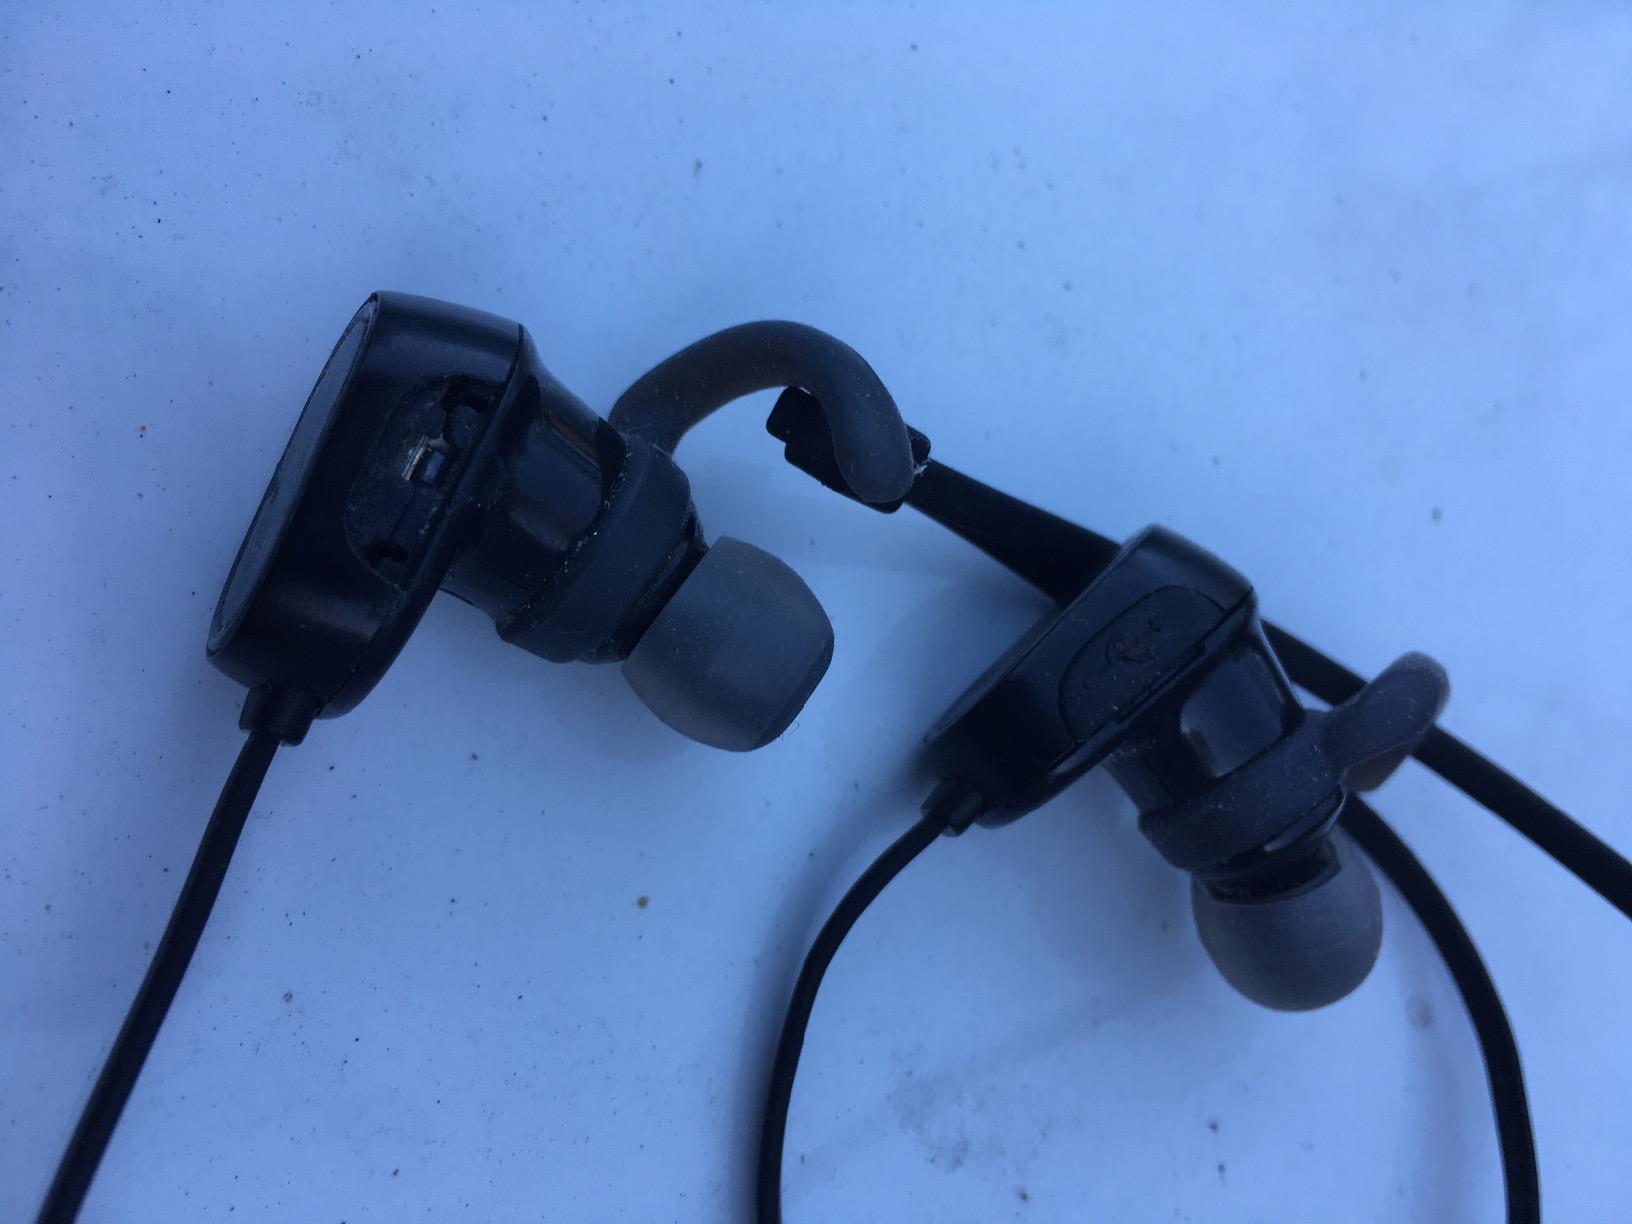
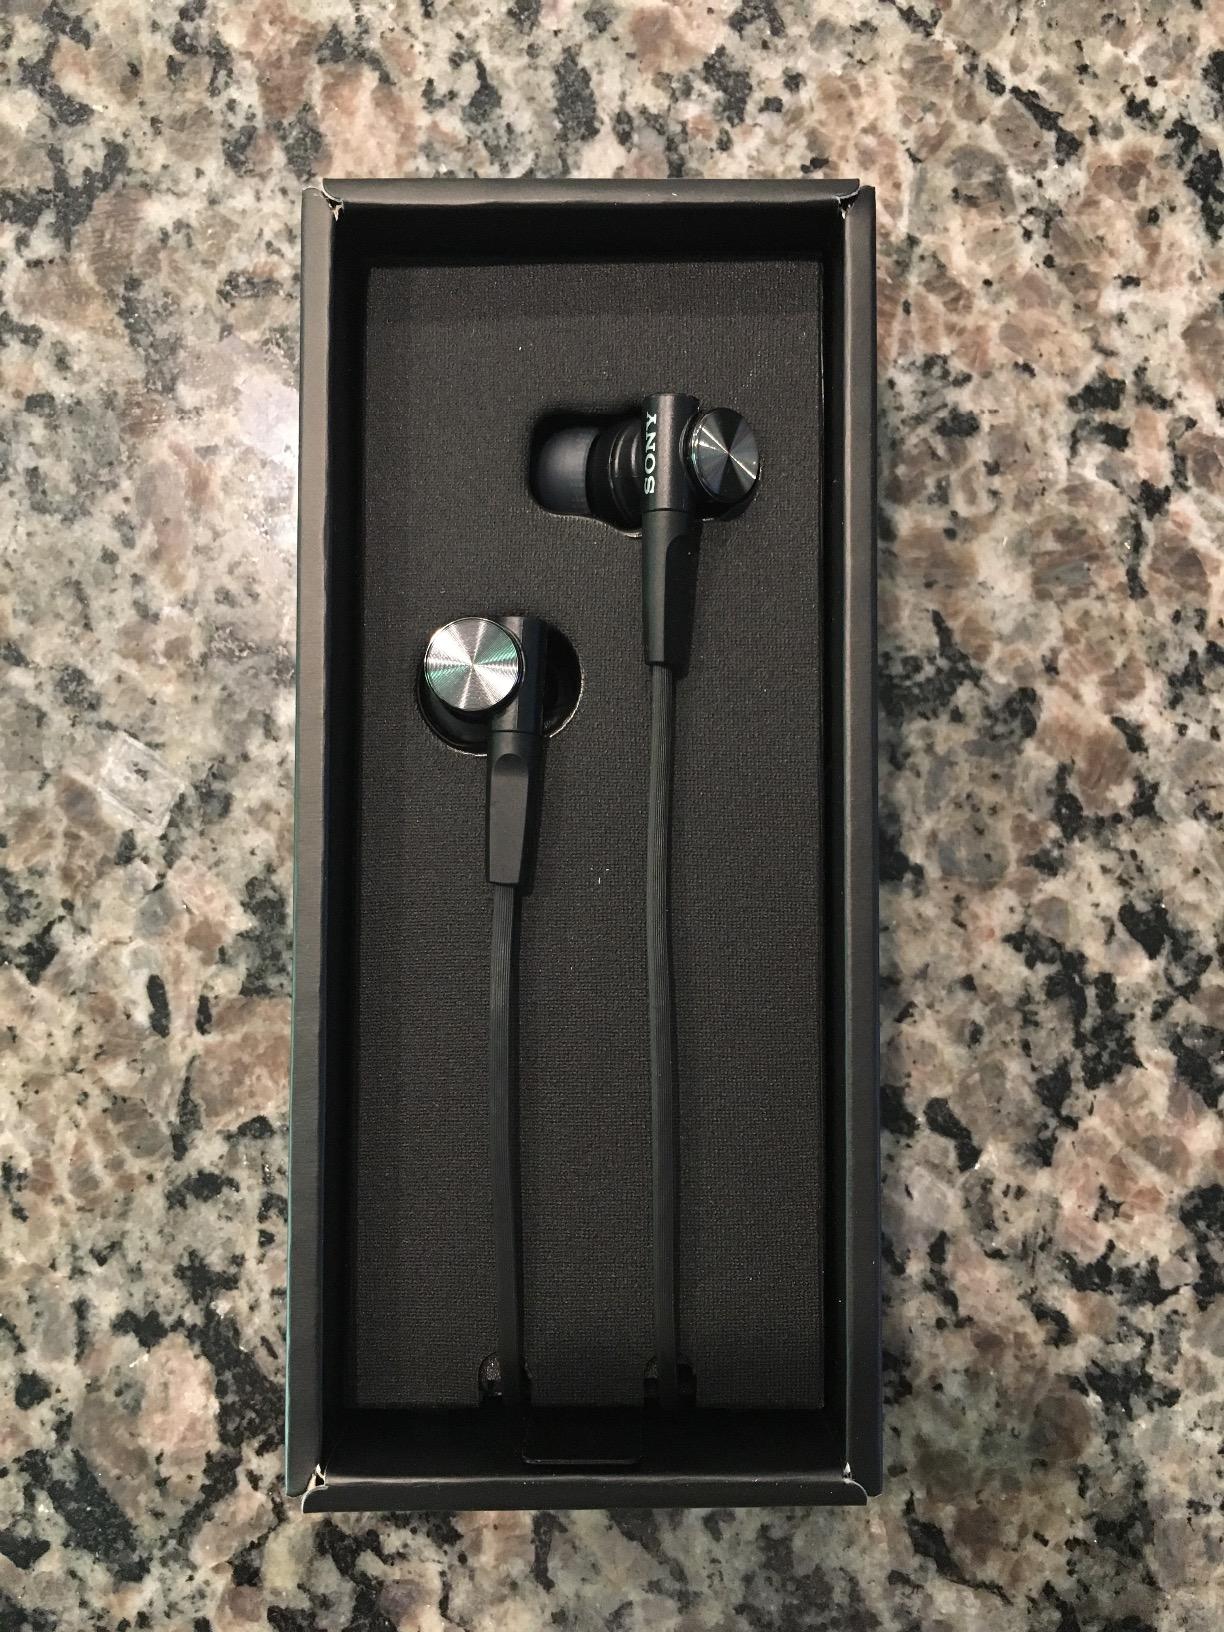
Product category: headphones
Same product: no